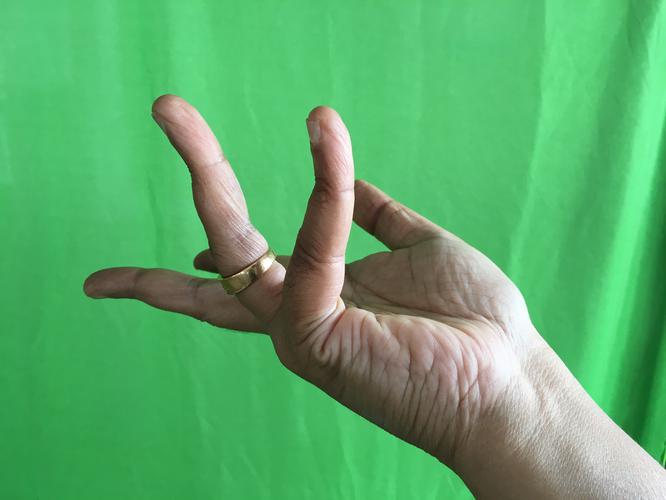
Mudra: Alapadmam
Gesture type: single_hand